Colonial Dorchester State Historic Site

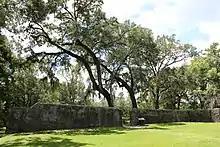
Located in Colonial Dorchester State Historical site Ft. Dorchester is the best-preserved tabby fortification in the country.

Built in the center of Dorchester, St. George's Anglican Church was originally erected and completed in 1719 and the Bell Tower, which stands today, was added in 1751. As Dorchester was being turned into an armed camp for American forces at the beginning of the Revolution, a plan was submitted for fortifying St. George's Church. Exactly how the church was to be fortified remains a mystery, for the plan has never been found. When British troops occupied Dorchester later in the war they used the large church and burned it before they were chased out of the village in December 1781. The church was eventually repaired but, like the town around it, was soon abandoned. Scavengers removed bricks from the decayed sanctuary just as they took away bricks from other buildings in town. An 1858 magazine article on Dorchester noted, ""Rumor says, they were afraid to touch the tower, because there was a chance of its falling on them, and therefore it remains"." The Earthquake of 1886 that devastated Charleston, split the tower along its height and for many years after, it was held together with iron straps until it was repaired in the early 1960s.